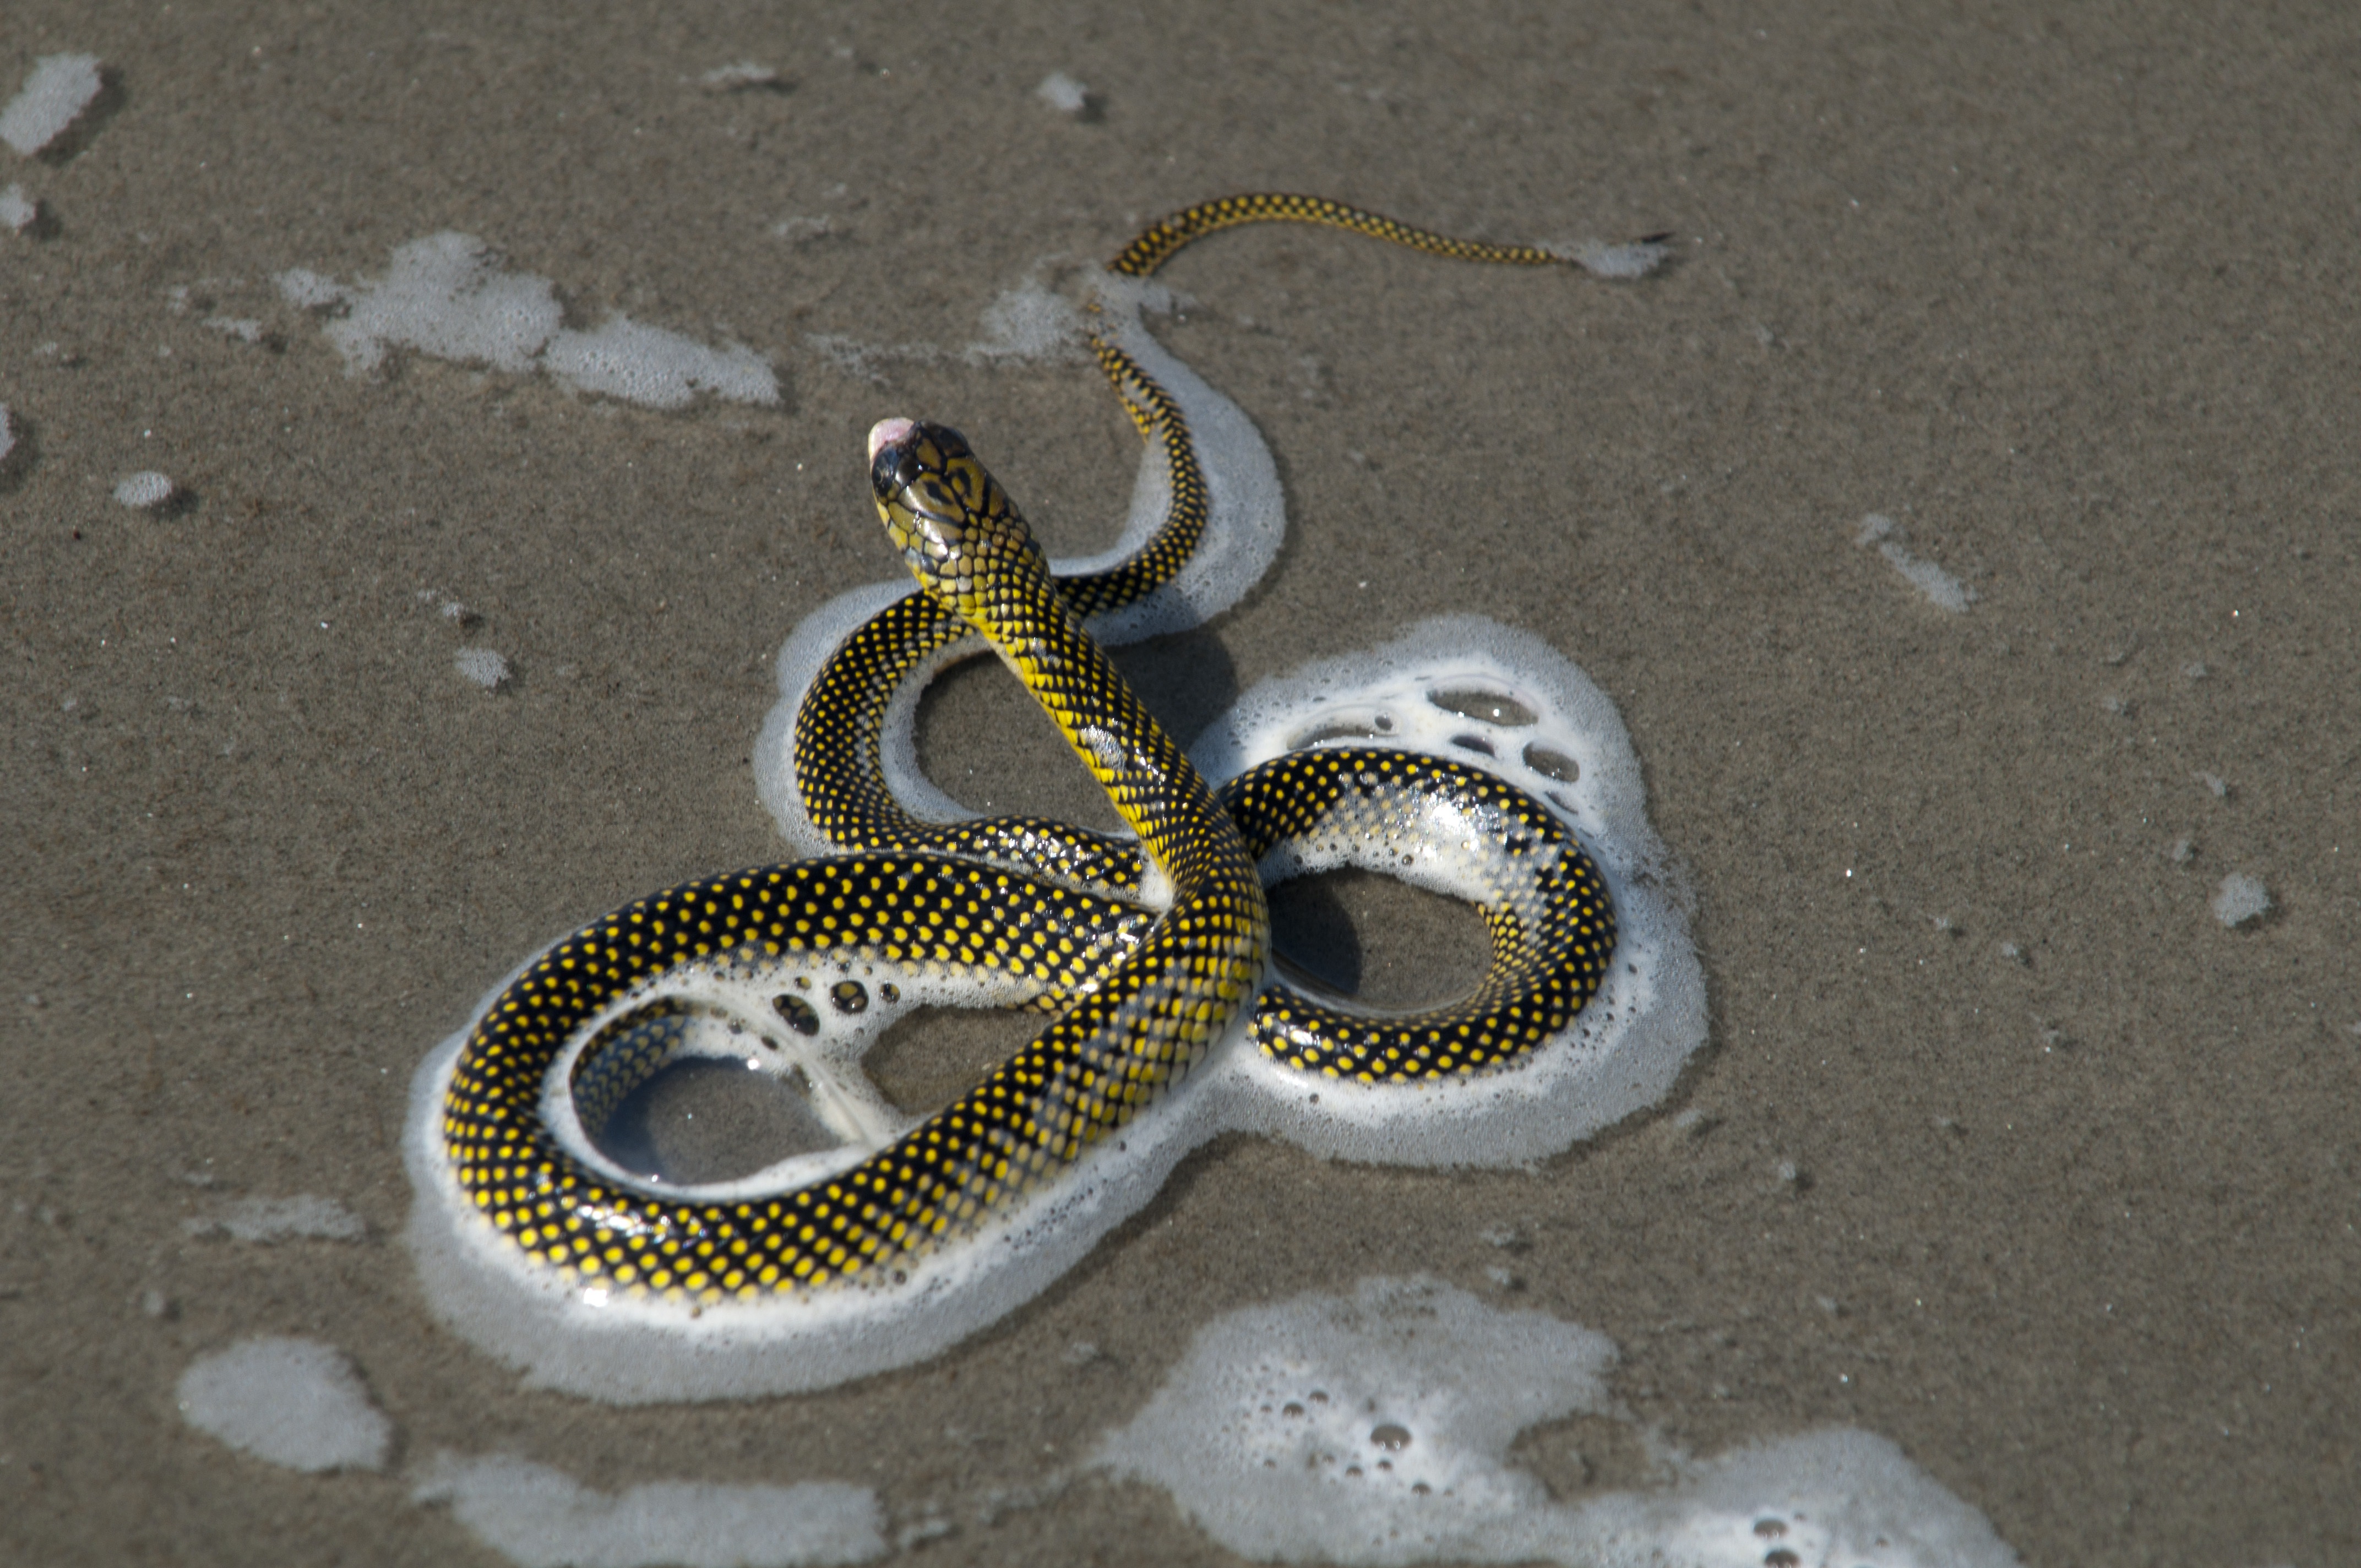
beach, nature, reptile, snake, vertebrate, cobra, serpent, samar cobra, scaled reptile